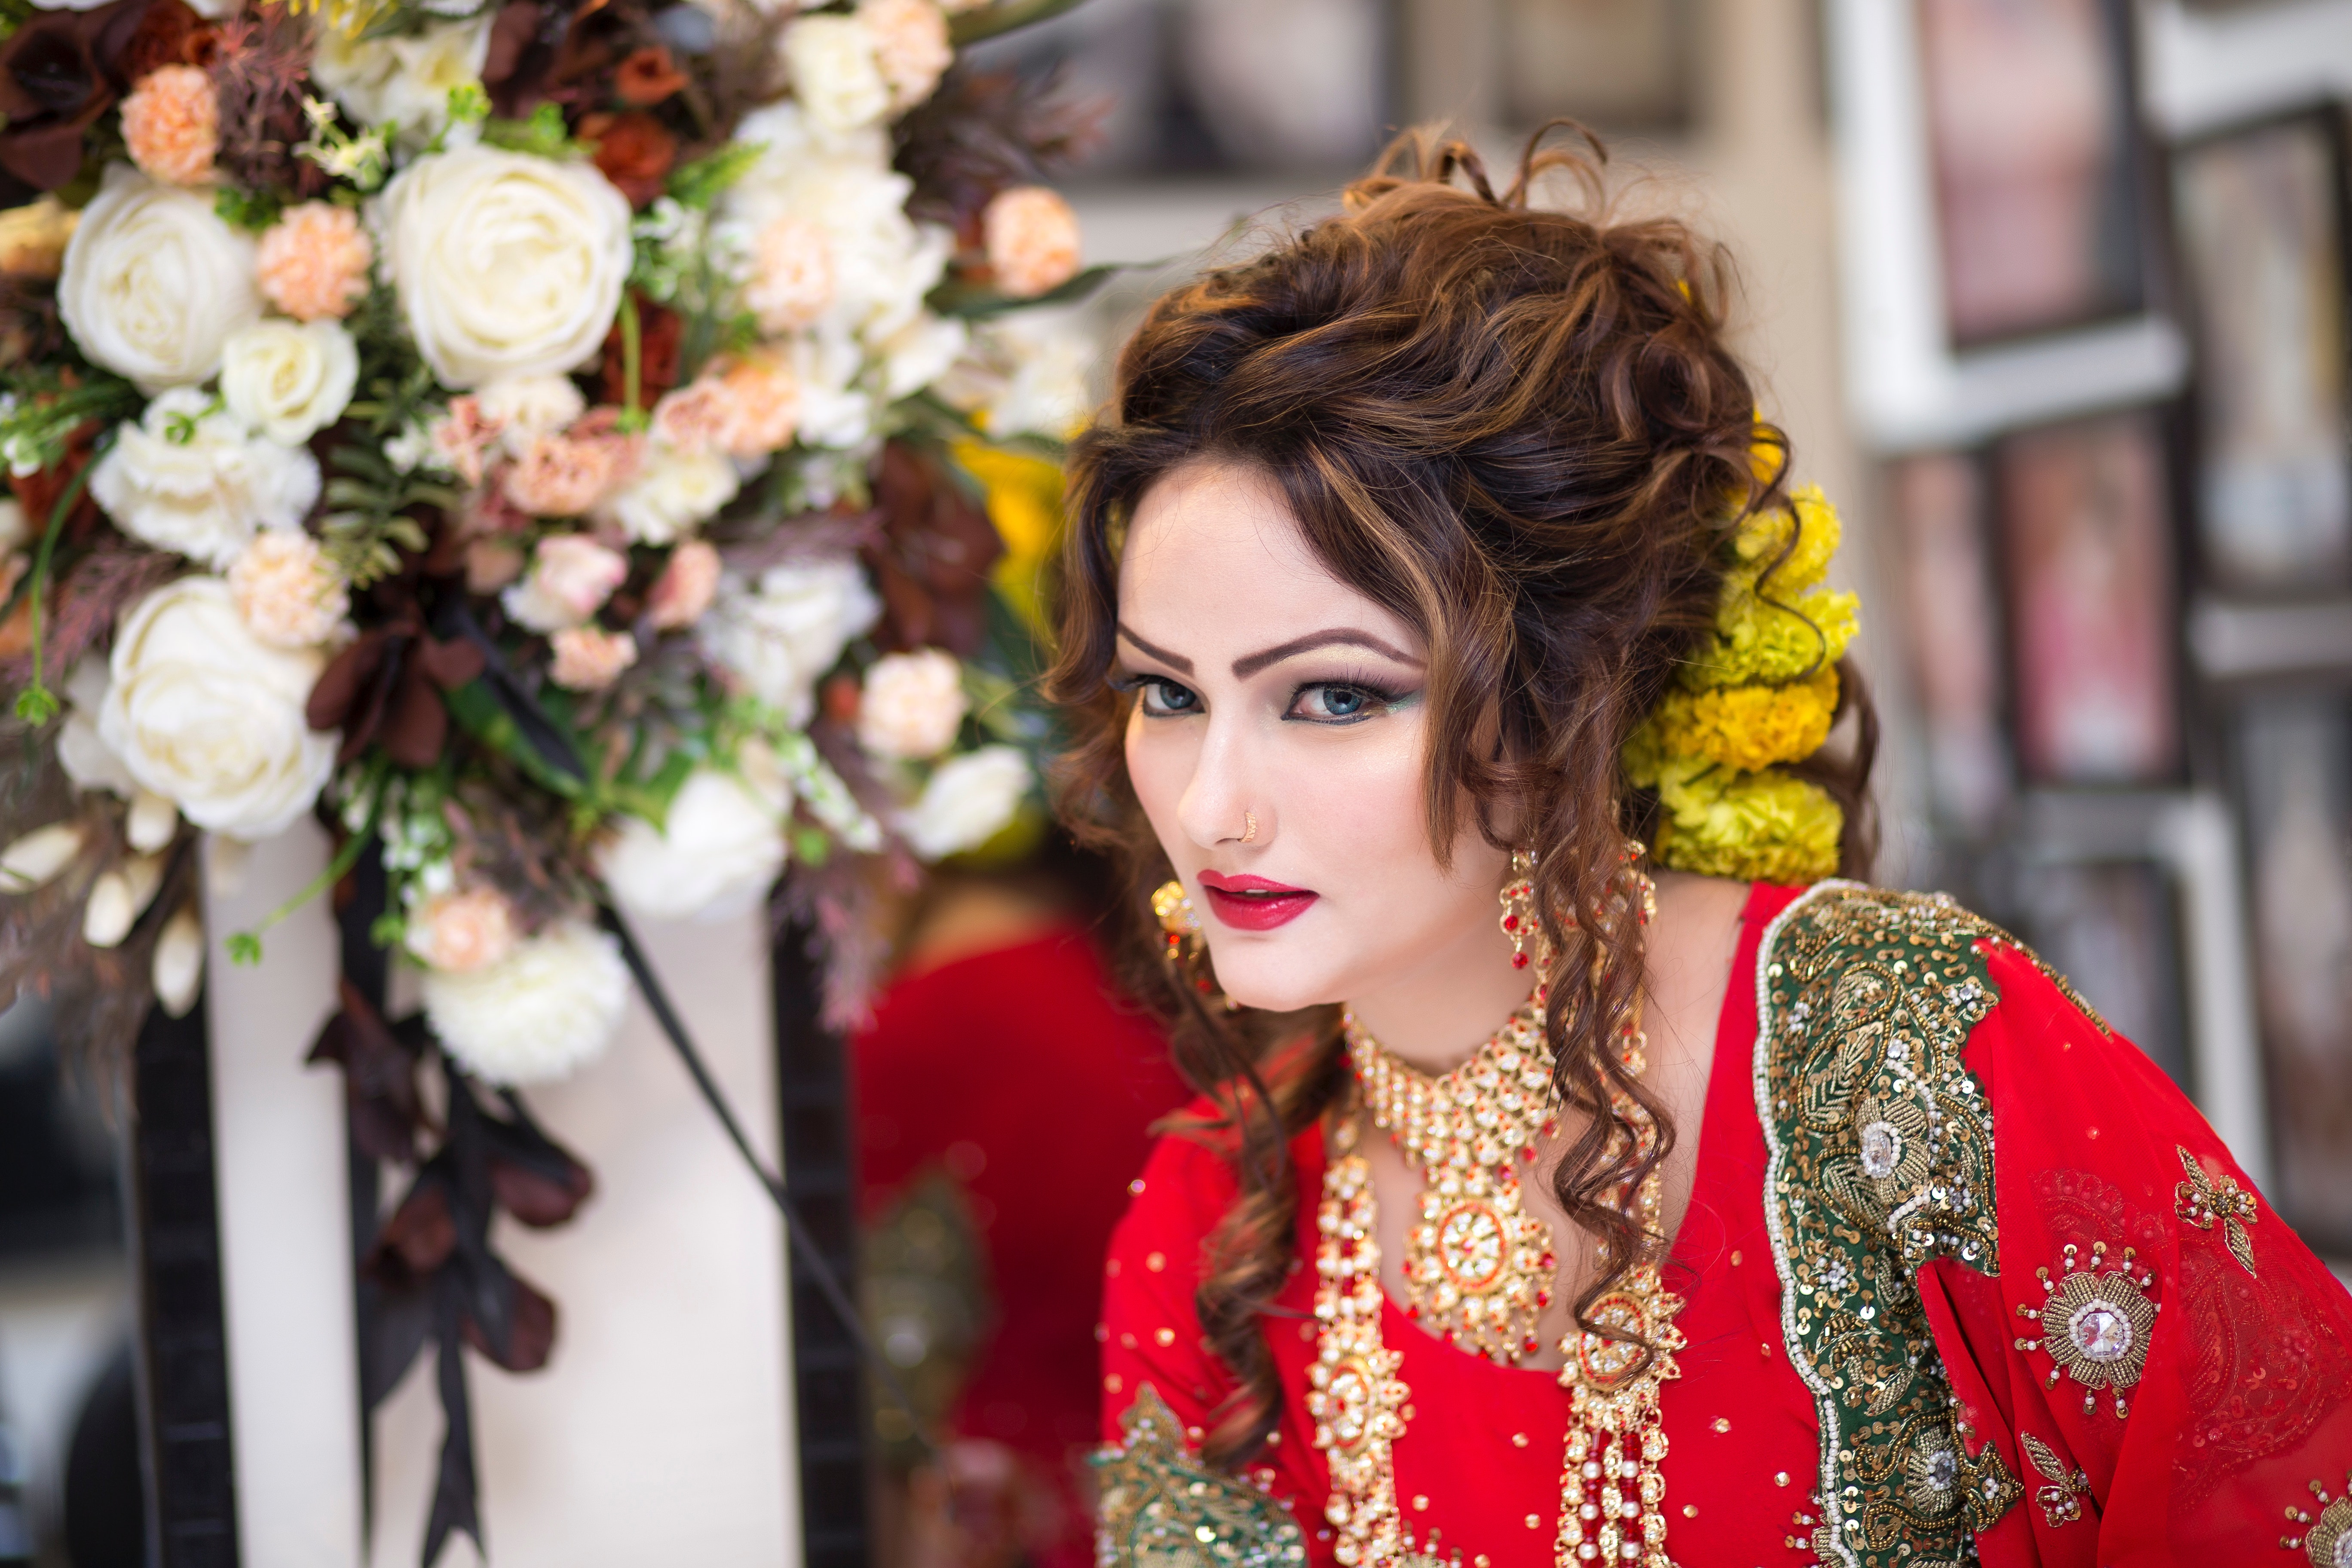
hair, beauty, hairstyle, yellow, bride, tradition, floral design, makeover, floristry, fashion design, formal wear, flower arranging, photo shoot, photography, flower, black hair, long hair, ceremony, plant, sari, fawn, jewellery